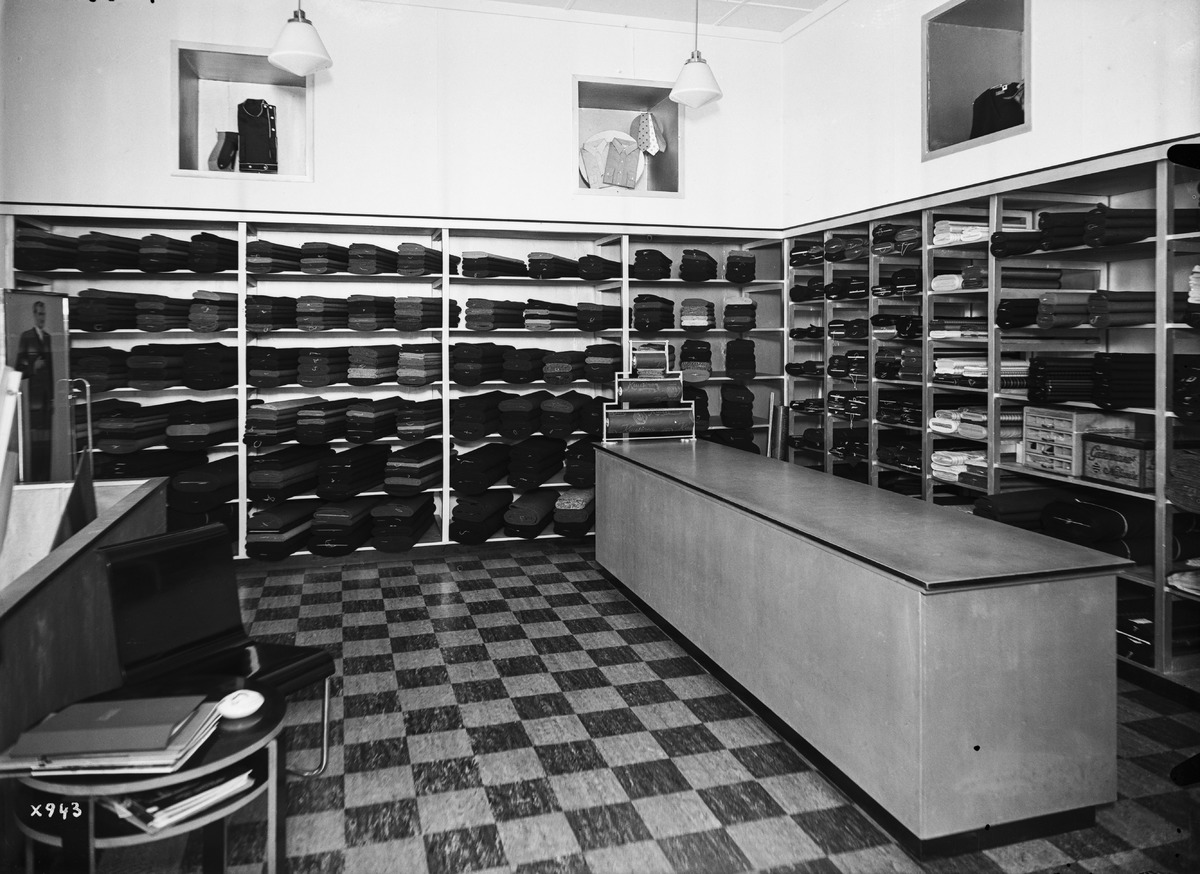
Kangasmyymälä
A fabric store
sisällön kuvaus: Kuusinen Oy:n kangasmyymälä 16.8.1937. content description: A fabric store of Kuusinen Oy on August 16, 1937.
Vuosi: 1937
Paikka: , Suomi, Suomi
Aiheet: Kuusinen Oy; sisäkuva; myymälät; kankaat; tekstiilit; fabrics; textiles; stores